Kitchen cabinet

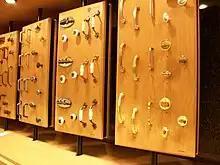
Kitchen cabinet hardware.

Hardware is the term used for metal fittings incorporated into a cabinet extraneous of the wood or engineered wood substitute and the countertop. The most basic hardware consists of hinges and drawer/door pulls, although only hinges are an absolute necessity for a cabinet since pulls can be fashioned of wood or plastic, and drawer slides were traditionally fashioned of wood. In a modern kitchen it is highly unusual to use wood for a drawer slides owing to the much superior quality of metal drawer slides/sides.